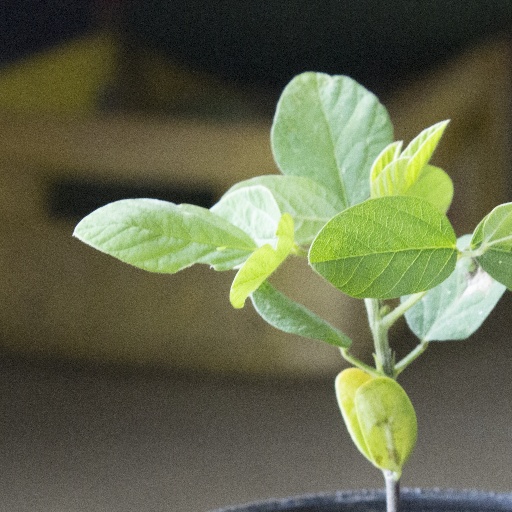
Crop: soybean